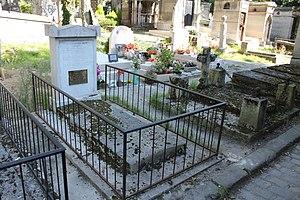
Sépulture de Pierre-Alexandre-Joseph Allent (1772-1837), général et homme politique français de la Révolution et du Premier Empire. face avant
Le chevalier Pierre Alexandre Joseph Allent, né le 9 août 1772 à Saint-Omer et mort le 5 juillet 1837 à Paris, est un général et homme politique français de la Révolution et du Premier Empire.